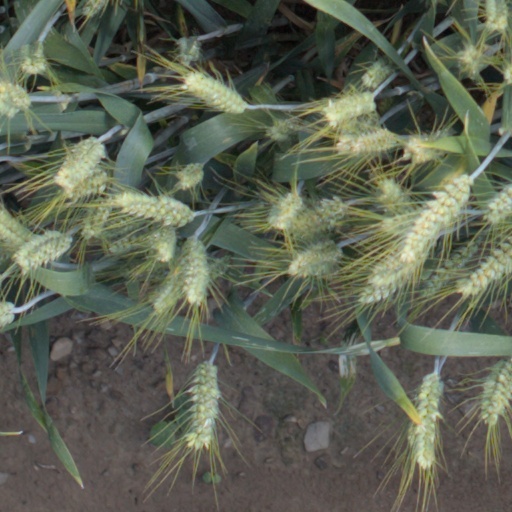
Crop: wheat